Eugene Scalia

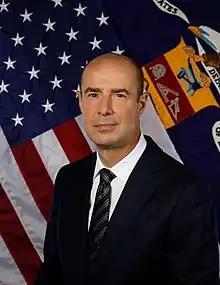
Official portrait, 2019

Eugene Scalia (born August 14, 1963) is an American lawyer who served as the 28th United States Secretary of Labor during the final 16 months of the first Trump administration from 2019 to 2021. Scalia previously served as the United States Solicitor of Labor under President George W. Bush. He is a son of the late Supreme Court Associate Justice Antonin Scalia.